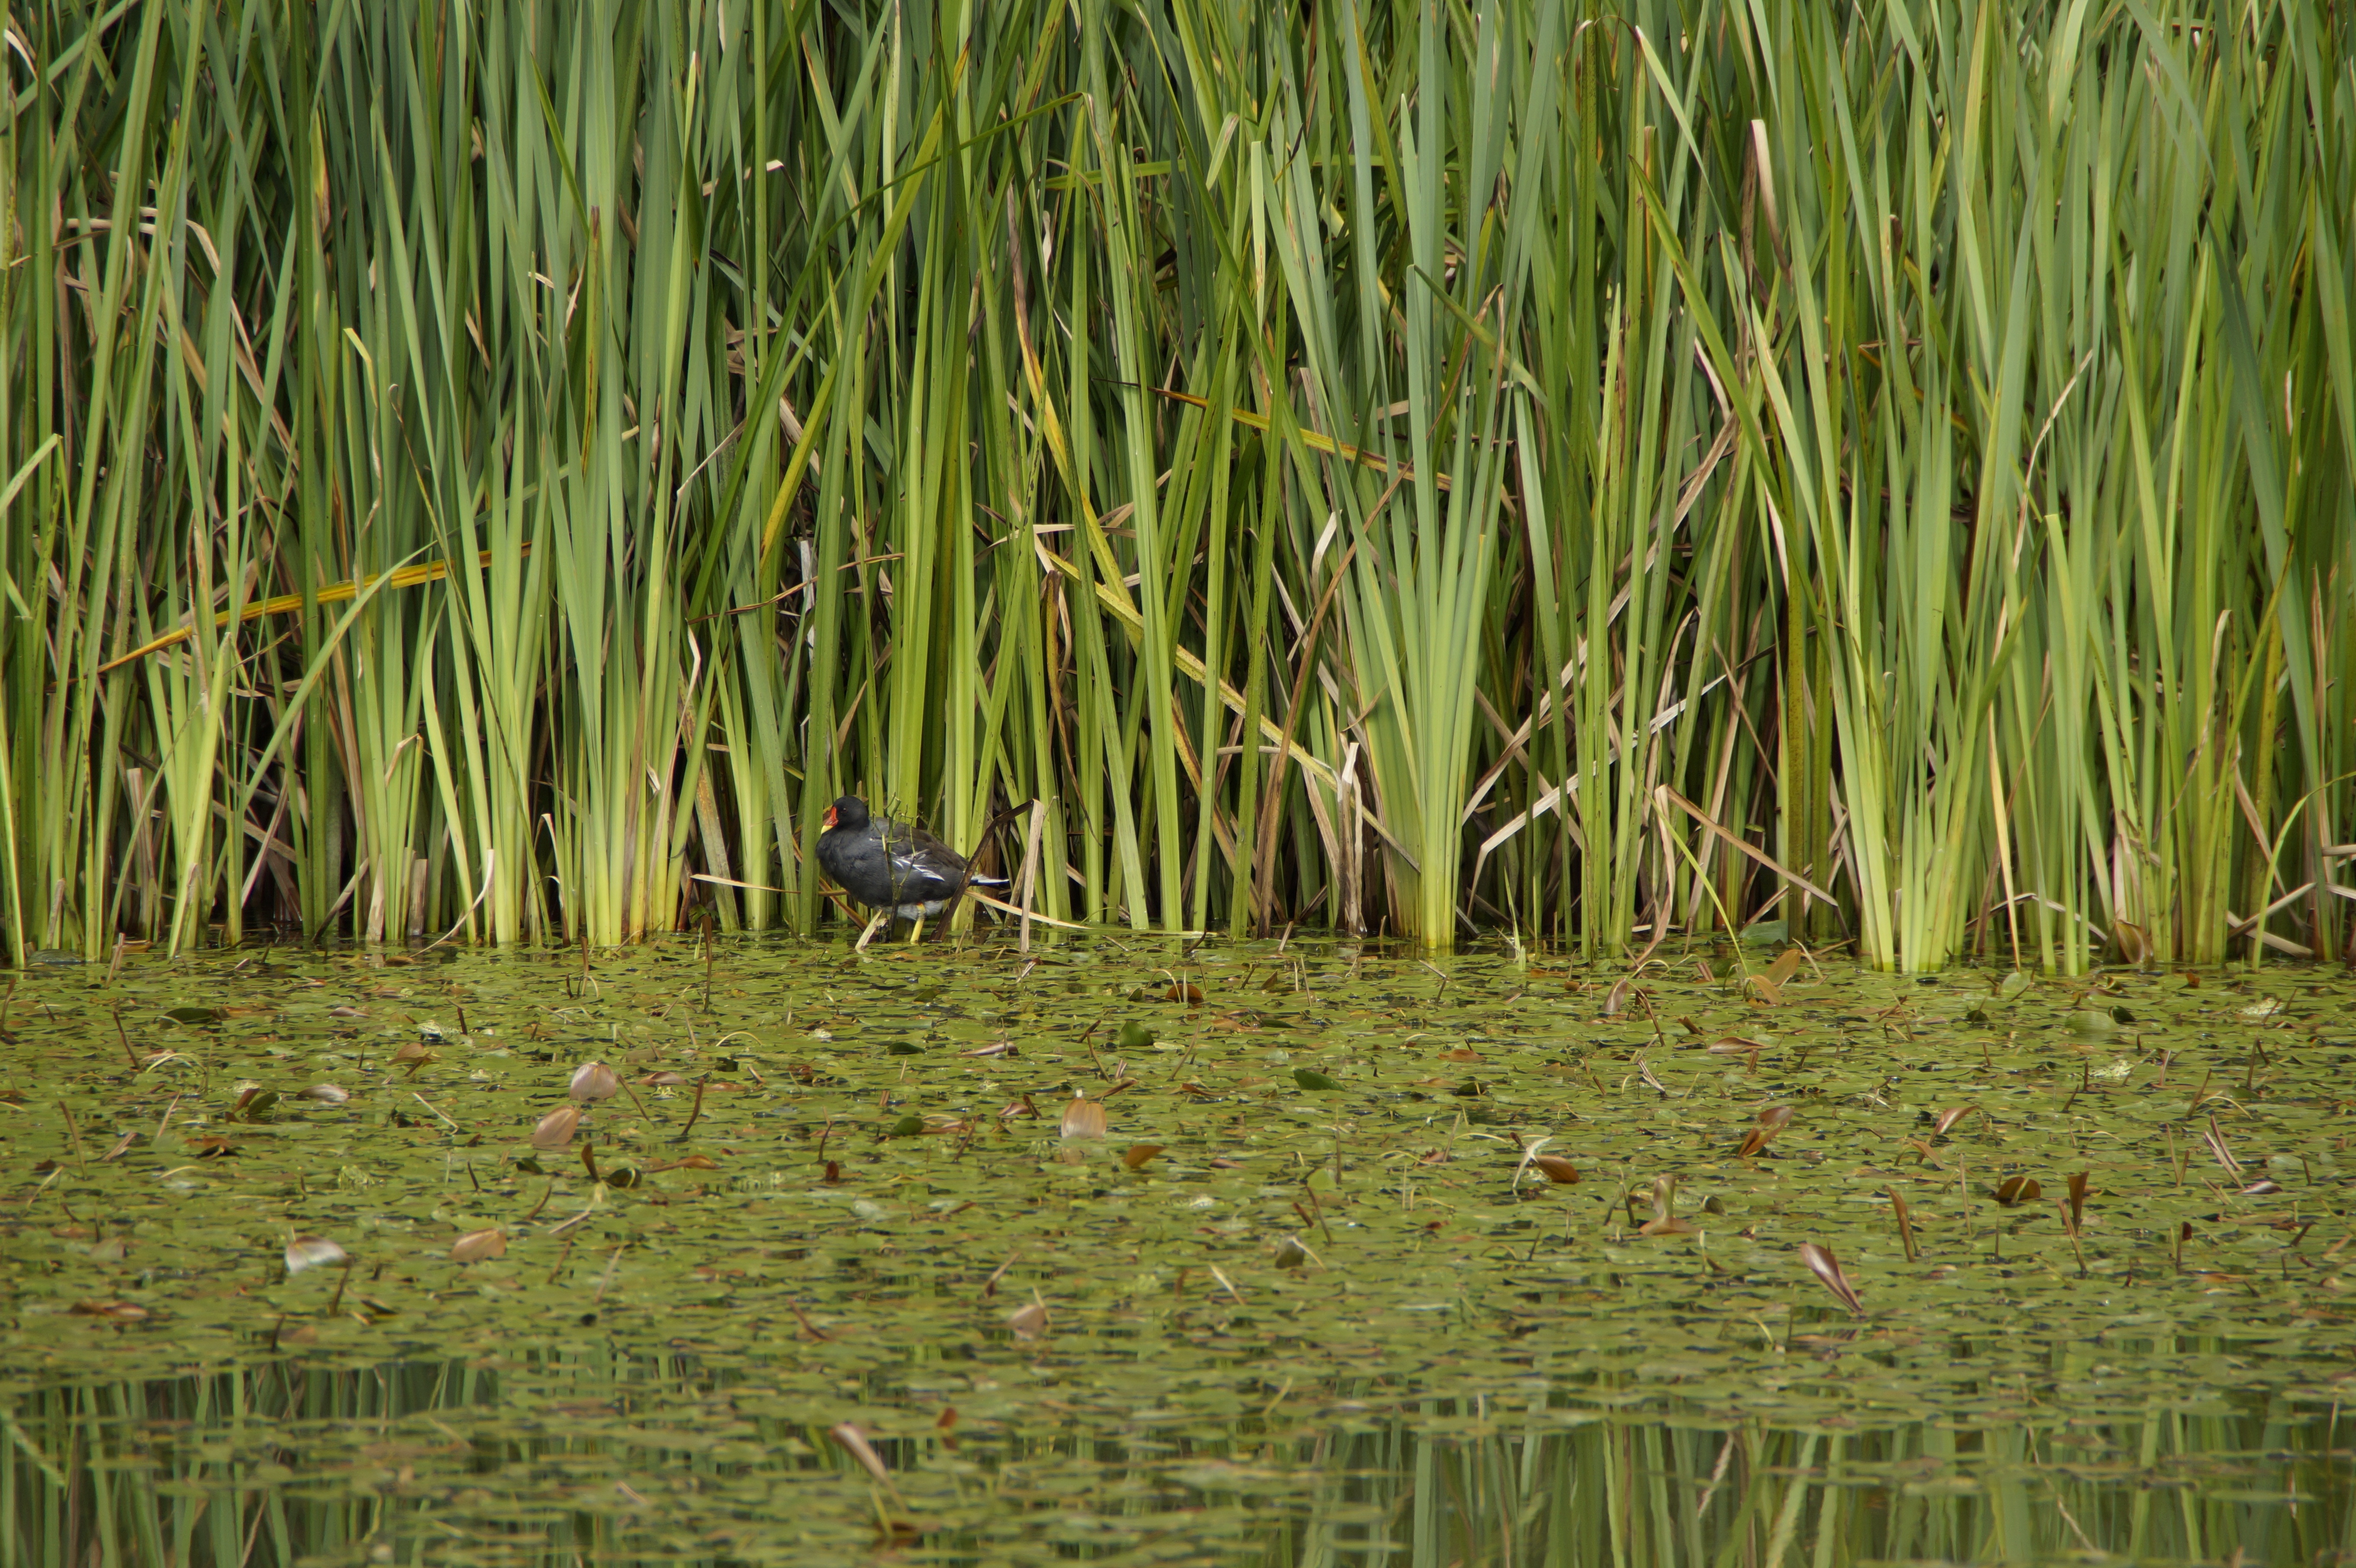
water, grass, marsh, swamp, bird, plant, field, lawn, prairie, lake, reed, pond, wildlife, green, crop, agriculture, fauna, wetland, rush, habitat, coot, waters, water bird, ecosystem, aquatic plants, fouling, paddy field, ralle, natural environment, grass family, phragmites